A Perfect Circle

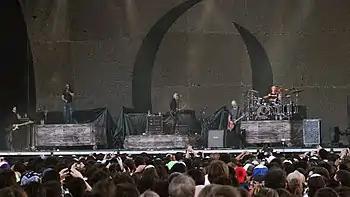
A Perfect Circle performing at Lollapalooza Chile in 2013

A Perfect Circle is an American rock supergroup formed in Los Angeles, California, in 1999 by guitarist Billy Howerdel and Tool vocalist Maynard James Keenan. A Perfect Circle released three of their four studio albums in the early 2000s: their debut "Mer de Noms" in 2000; a follow-up, "Thirteenth Step", in 2003; and an album of radically re-worked cover songs, "Emotive", in 2004. Shortly after "Emotive"s release, the band went on hiatus; Keenan returned to Tool and started up solo work under the band name Puscifer, while Howerdel released a solo album, "Keep Telling Myself It's Alright", under the moniker Ashes Divide. Band activity was sporadic in the following years; the band reformed in 2010, and played live shows on and off between 2010 and 2013, but fell into inactivity after the release of their greatest hits album, "Three Sixty", and a live album box set, "" in late 2013. The band reformed in 2017 to record a fourth album, "Eat the Elephant", which was released in 2018. After spending the rest of the year touring in support of the album, the band fell into inactivity until 2024 for a brief tour and one-off song "Kindred".